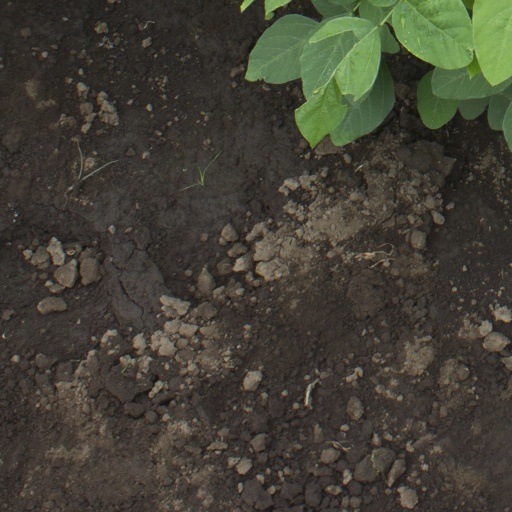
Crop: soybean